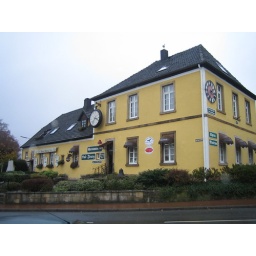
The clock you see on the front of the building is in the Guiness book of world records for being the biggest pocketwatch